Para Site

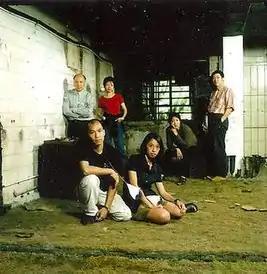
Founders of Para Site (from left to right) Patrick Lee, Leung Chi-wo, Phoebe Man Ching-ying, Sara Wong Chi-hang, Leung Mee-ping, Tsang Tak-ping (not pictured: Lisa Cheung)

As Hong Kong’s first artist-run art space, it has helped bring recognition to local artists. It has since grown into a site of international relevance with a reputation for cutting-edge programming for the visual arts.